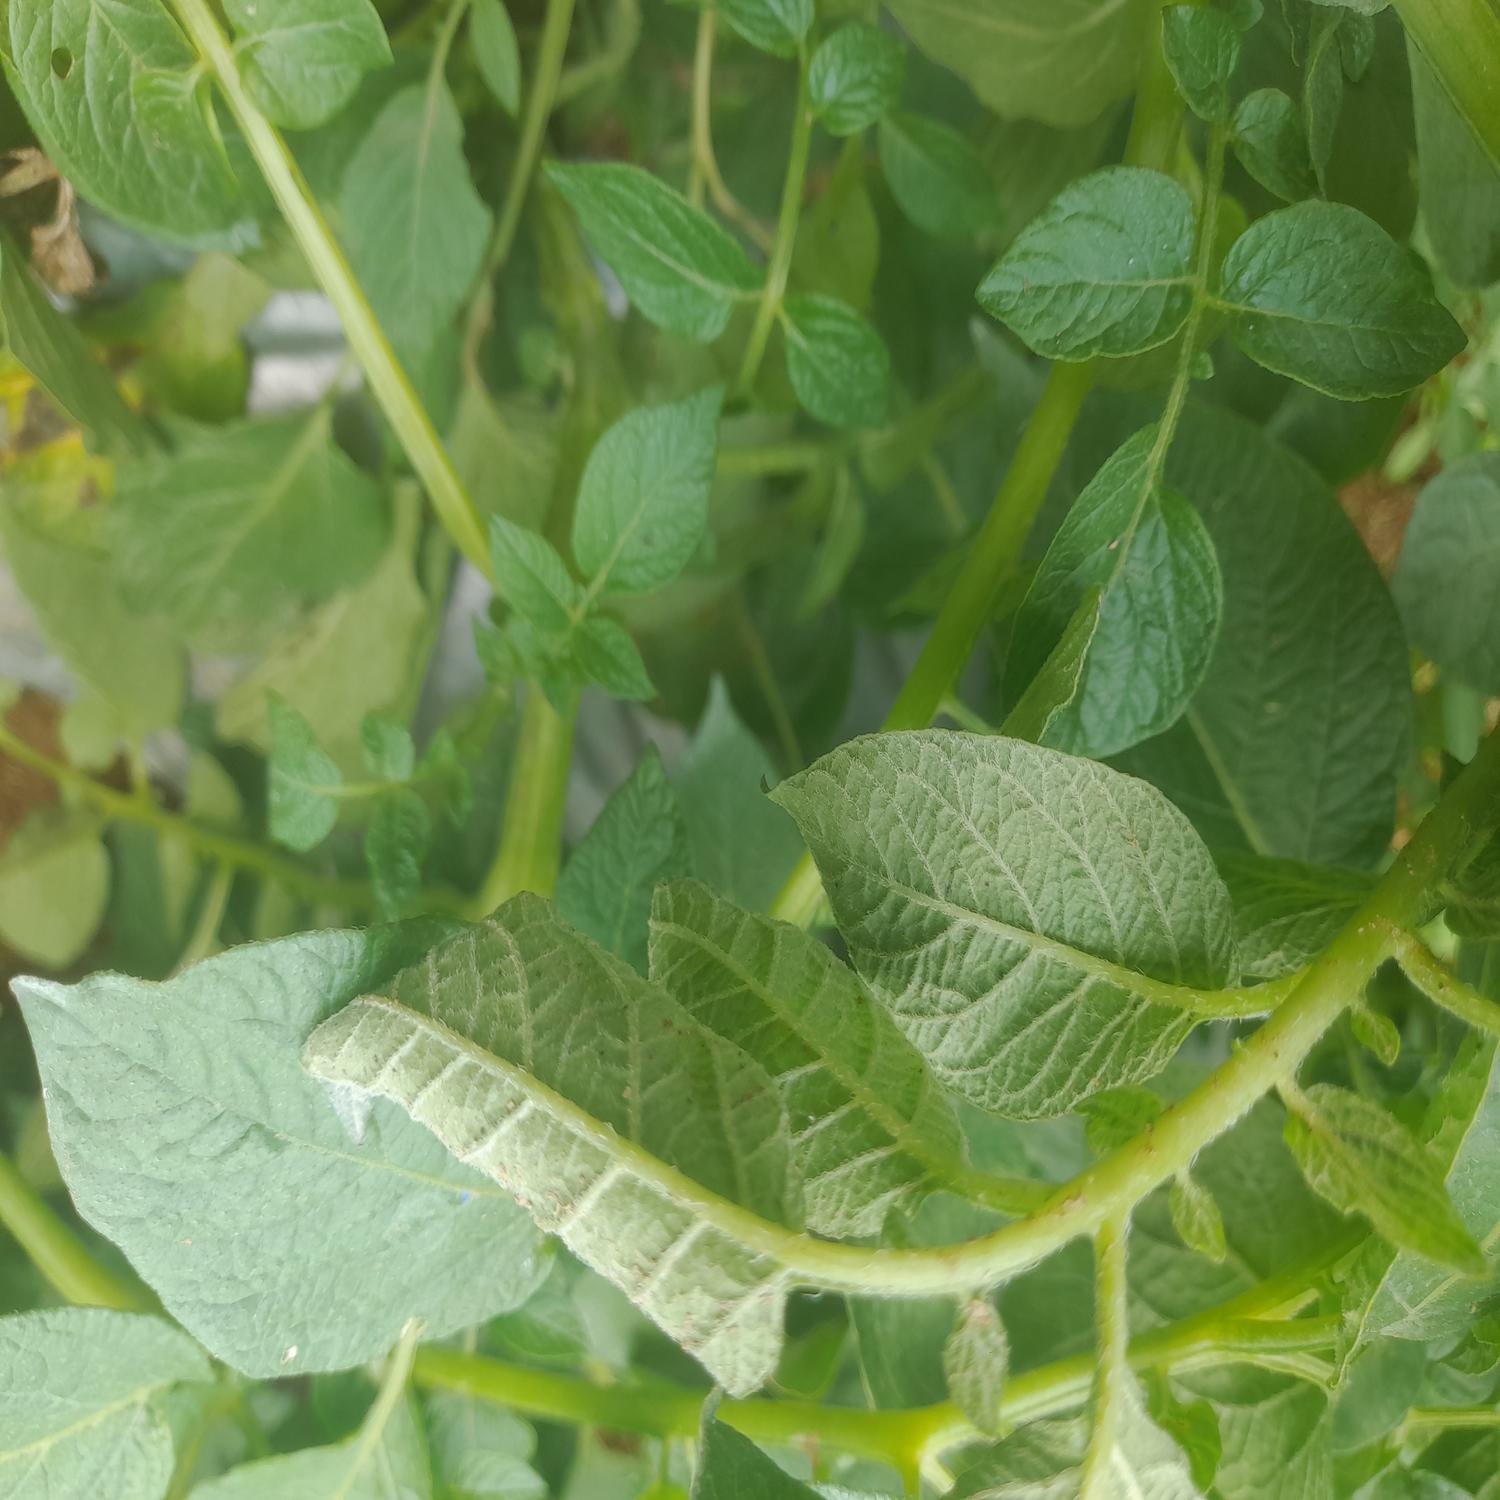
Label: Bacteria